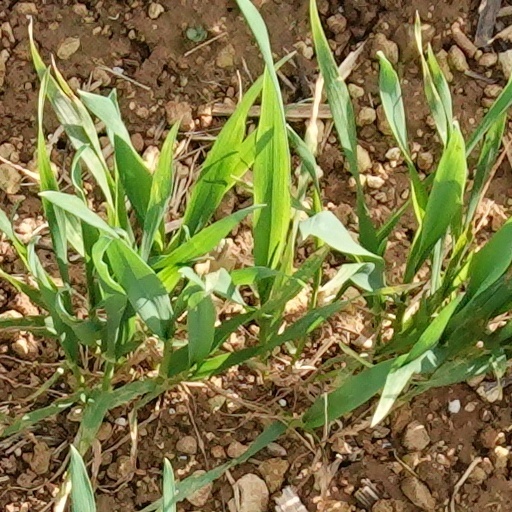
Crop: wheat